1990 Australian Touring Car Championship

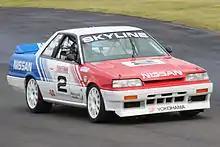
Jim Richards won the championship driving a Nissan Skyline HR31 GTS-R (car pictured above in 2014) and a Nissan Skyline R32 GT-R

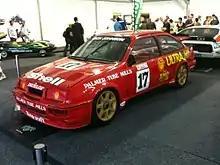
Dick Johnson placed third driving a Ford Sierra RS500 (car pictured in 2017)

The following drivers and teams competed in the 1990 Australian Touring Car Championship.